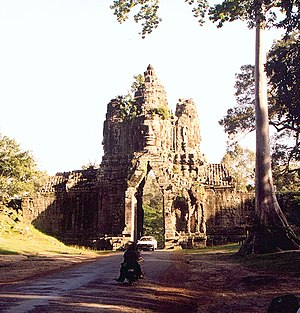
Arkitektur i Angkor / Strukturer / Gopura
Mange af gopuraerne konstrueret under Jayavarman 7. imod enden af det 12. århundrede, såsom denne ved Angkor Thom, er udsmykket med gigantiske stenansigter af Avalokiteshvara.
Arkitektur i Angkor dækker beskrivelsen af arkitektur i perioden hvor Angkor var hovedstad i Khmerriget med center i det nuværende Cambodia. Det er perioden fra slutningen af det 8. århundrede til starten af det 15. århundrede.